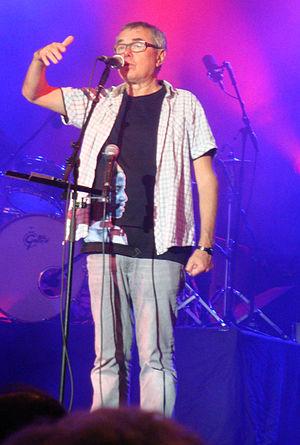
Christian Mousset le Dimanche 24 Mai 2015 lors de la dernière soirée de l'édition 2015 (40ème édition) de Musiques Métisses à Angoulème.
Christian Mousset est né le 28 mai 1944 à Royan dans le département de la Charente-Maritime en France. Il est le créateur du festival des Musiques Métisses, des labels Marabi après avoir dirigé le label Indigo de Label Bleu. Il est également administrateur du Conseil francophone de la chanson et est le lauréat du prix Womex 2009 de l'excellence professionnelle.